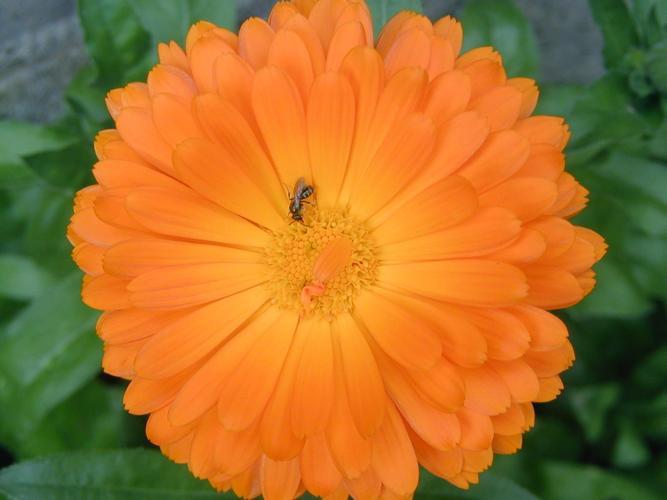
Label: english marigold